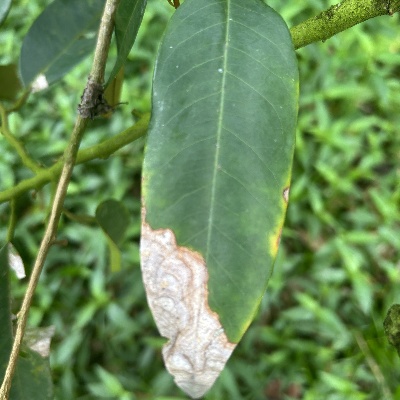
Label: Leaf_Colletotrichum